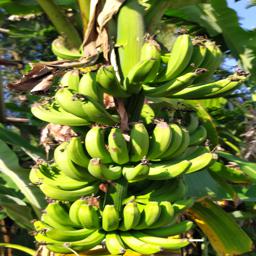
Label: KACHKOL FRUIT